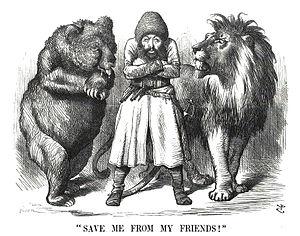
La narco-économie en Afghanistan désigne l'ensemble des activités liées à la culture, à la transformation et au trafic de drogue dans ce pays. Au cœur du « Croissant d'or », l'Afghanistan est un des principaux producteurs de produits stupéfiants au monde et une plaque tournante du narcotrafic en Asie.